Salteña

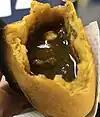

A is a Bolivian type of baked empanada, a type of turnover. are savory pastries filled with beef, pork or chicken mixed in a sweet, slightly spicy sauce containing olives, raisins, potatoes and sometimes egg. Vegetarian are sometimes available at certain restaurants. "Salteñas" are filled with a juicy gelatin-based stew that is solid when prepared, but melts when they are baked.